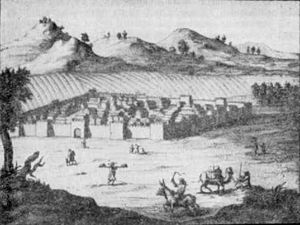
Zhangjiakou / Historie
Zhangjiakou (Kalgan) i 1698.
Zhangjiakou er by på præfekturniveau i provinsen Hebei i Folkerepublikken Kina. Befolkningen er på 4,3 millioner mennesker, og det har et areal på 36,947 km².